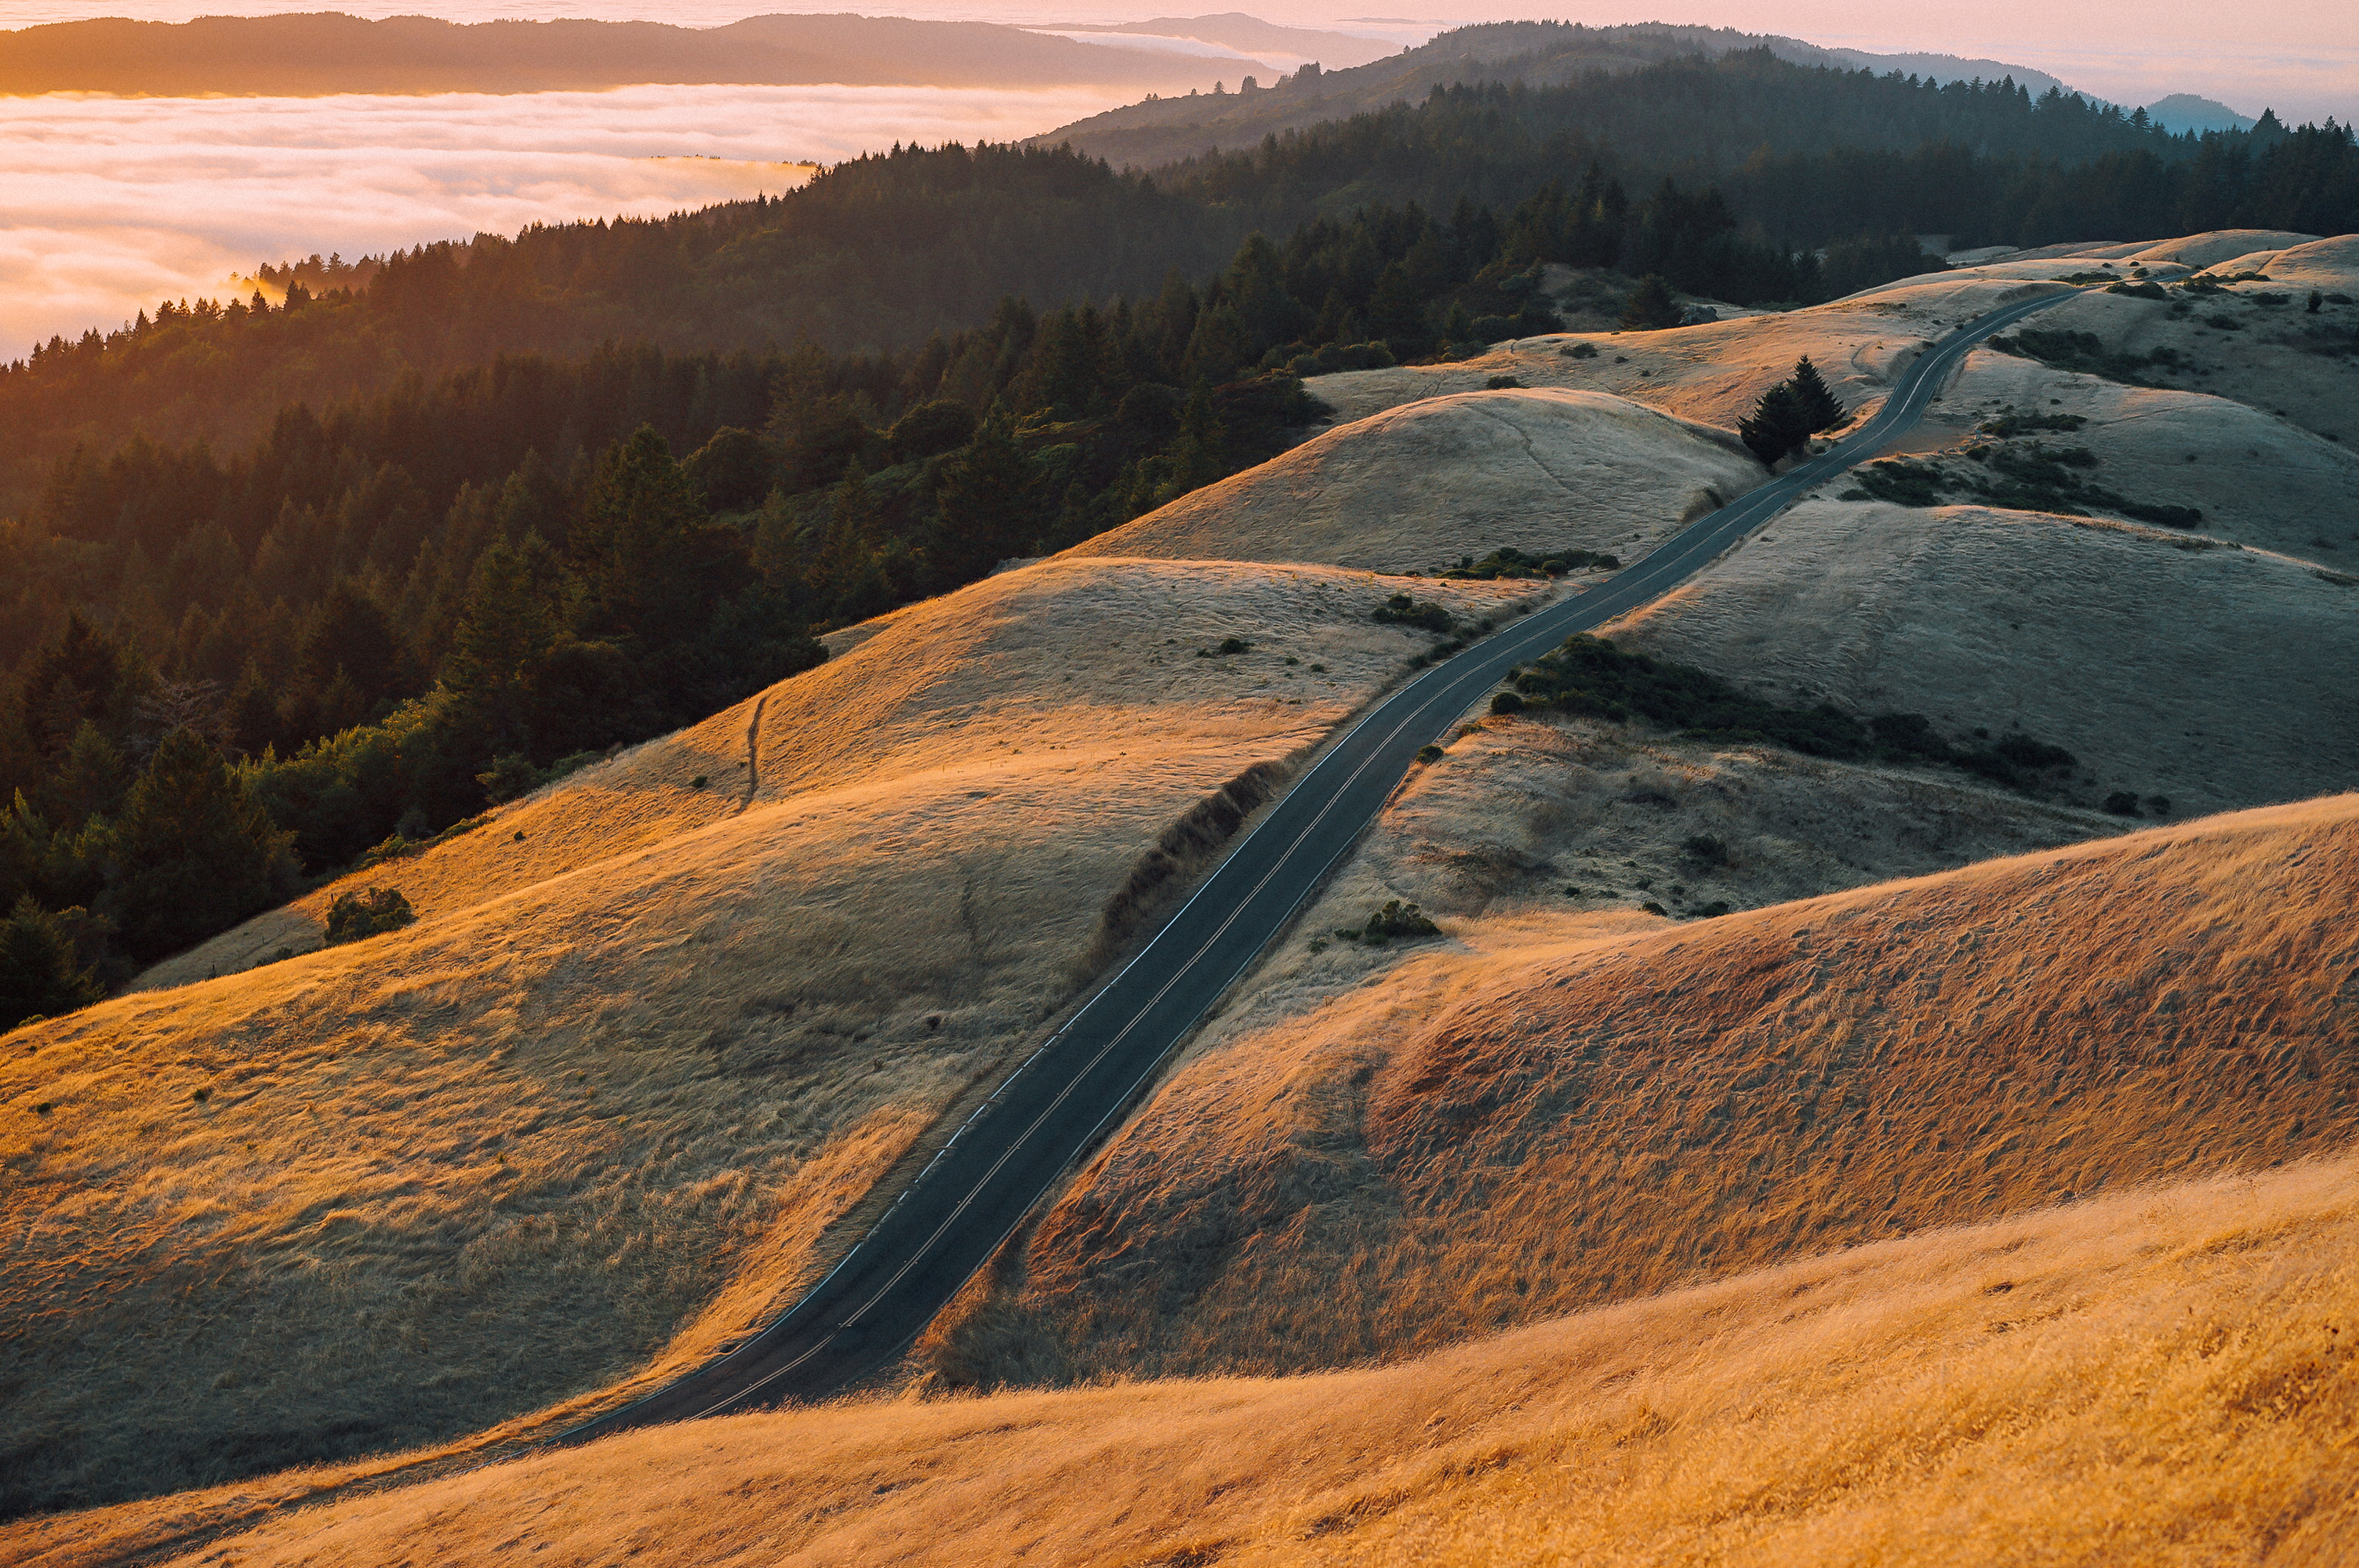
landscape, nature, rock, wilderness, mountain, snow, cloud, sunrise, sunset, road, morning, hill, dawn, valley, mountain range, dusk, scenic, terrain, ridge, trees, outdoors, geology, badlands, plateau, fell, landform, aerial photography, natural environment, geographical feature, mountainous landforms